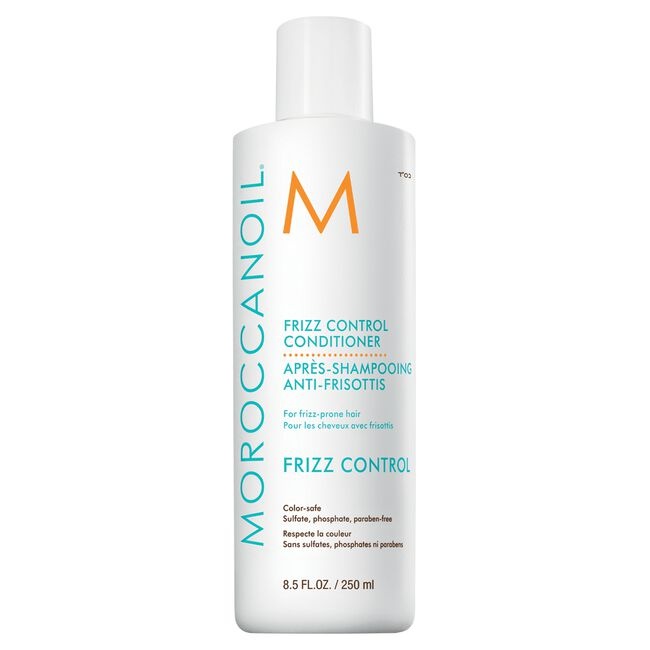
MOROCCANOIL Frizz Control Conditioner
Frizz-fighting conditioner detangles and nourishes to tame frizz and flyaways without weighing down the hair. Argan oil and jackfruit-infused formula delivers unparalleled silkiness for noticeably smoother and shinier hair.
Brand: Morrocan Oil
Category: Health & Beauty > Personal Care > Hair Care > Shampoo & Conditioner > Conditioners